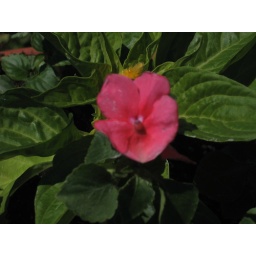
This picture was taken in the macro mode to get a clear close up picture of the flower in bloom.